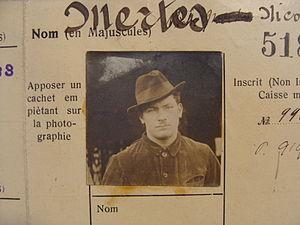
Ausswanderpass von Mertes Nikolaus (1919) - Greimerath